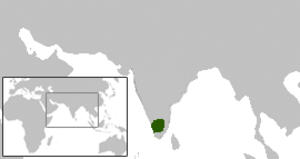
Les Chera est une des trois dynasties tamoules de l'antiquité indienne, les deux autres étant les Chola qui règnent sur la côte de Coromandel et les Pândya occupant la pointe sud de l'inde actuelle, qui dominent une grande partie de l'histoire du sud de l'Inde et qui sont en conflit quasi perpétuel pour assurer leur prédominance. Ses rois appartenaient à la tribu des Vânavar, peut-être le Vanara ou peuple des singes du Rāmāyana. Les Chera règnent sur la côte de Malabar dans une région qui correspond à l'État moderne du Kerala, dont le nom provient de Keralaputra ou fils des Chera. Ils sont cités dans les inscriptions d'Ashoka et correspondent aux Caelobothras de Ptolémée.